Timothy Corcoran II

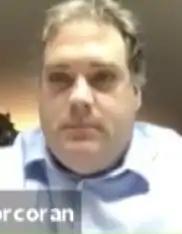

Timothy Robert Corcoran II (born March 17, 1973) is an American politician. A member of the Democratic Party, he has served in the Vermont House of Representatives since being first elected in 2002.